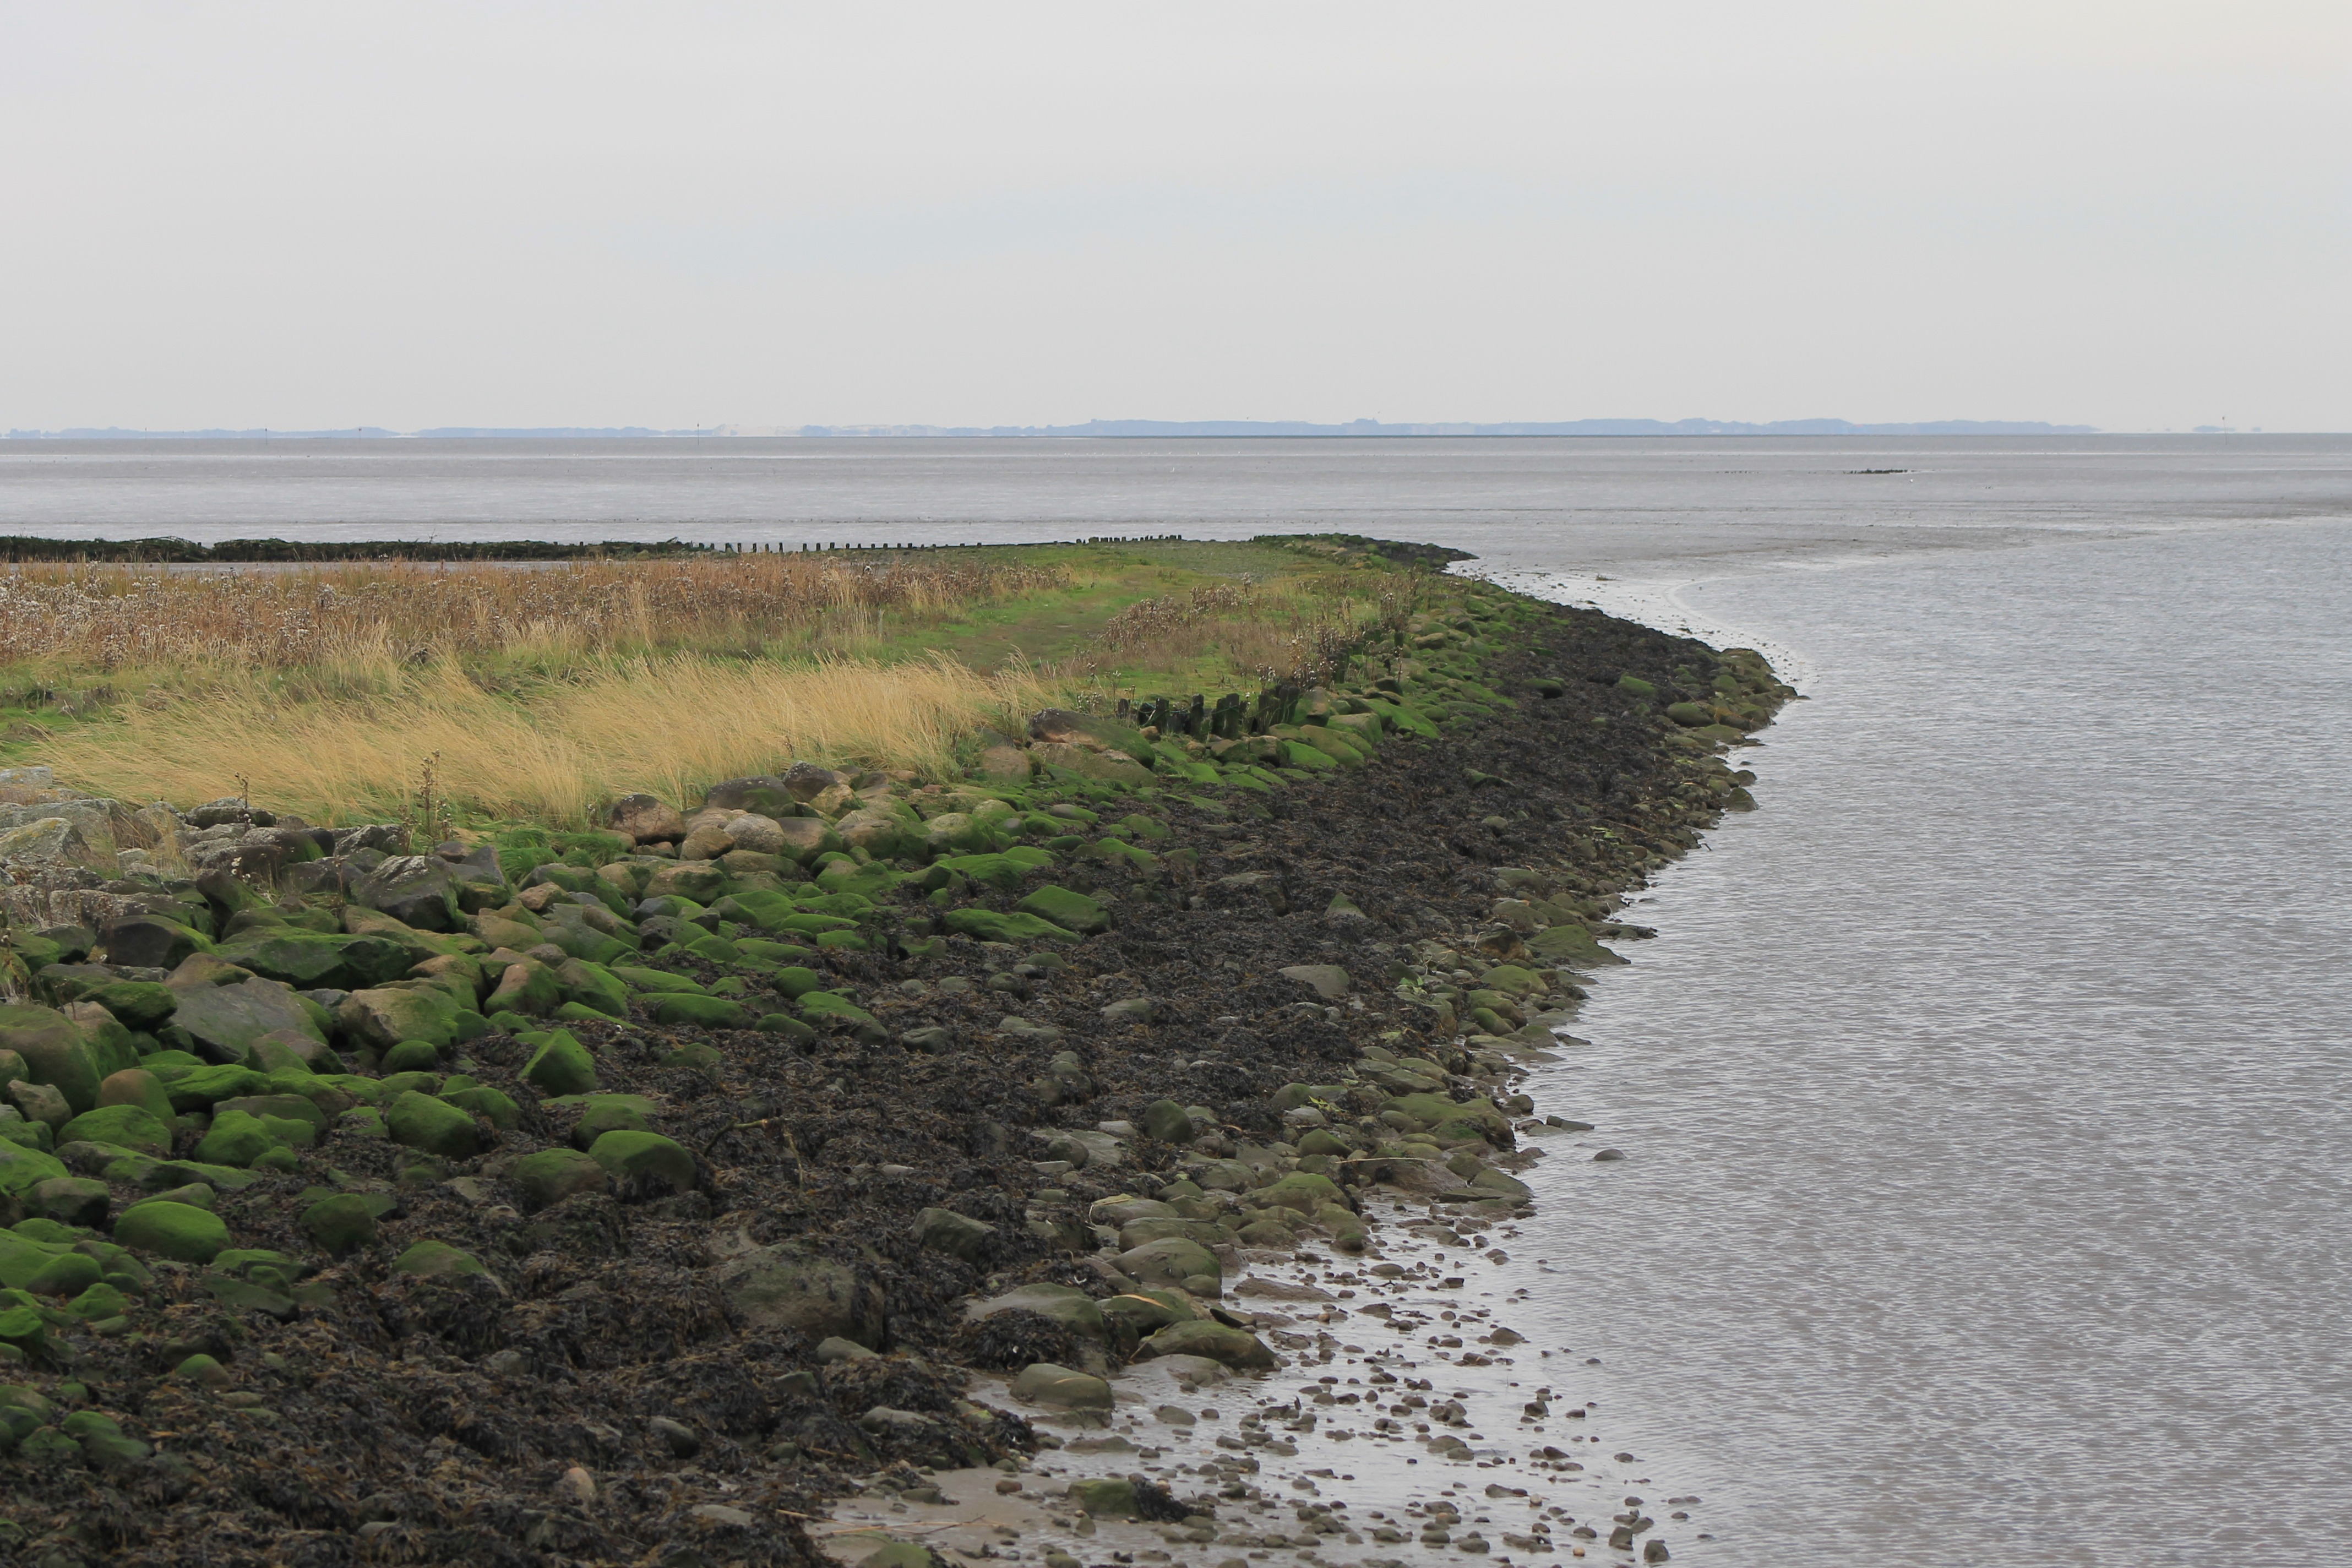
beach, sea, coast, water, sand, ocean, horizon, marsh, sky, shore, vacation, coastline, cliff, seaside, idyllic, peaceful, seascape, bay, harbor, tourism, seashore, terrain, waterway, body of water, rocks, grey, marine, wetland, denmark, gloomy, channel, habitat, ecosystem, estuary, mudflat, natural environment